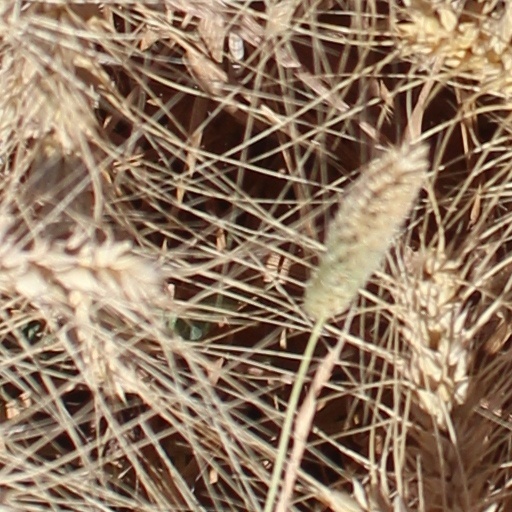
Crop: wheat